Game Grumps

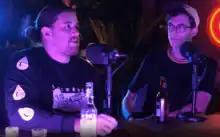
Former editors Ryan Magee and Matt Watson pictured in 2019

Aside from Jon Jafari and Barry Kramer, "GameGrumps" has had a few editors who, aside from various appearances, were not necessarily dubbed as official members.